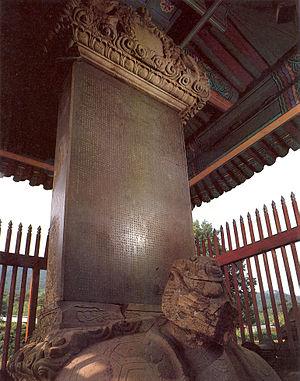
Les trésors nationaux de Corée du Sud sont un ensemble d'objets et de bâtiments qui ont été reconnus par le gouvernement sud-coréen pour leur exceptionnelle valeur historique, artistique et culturelle.